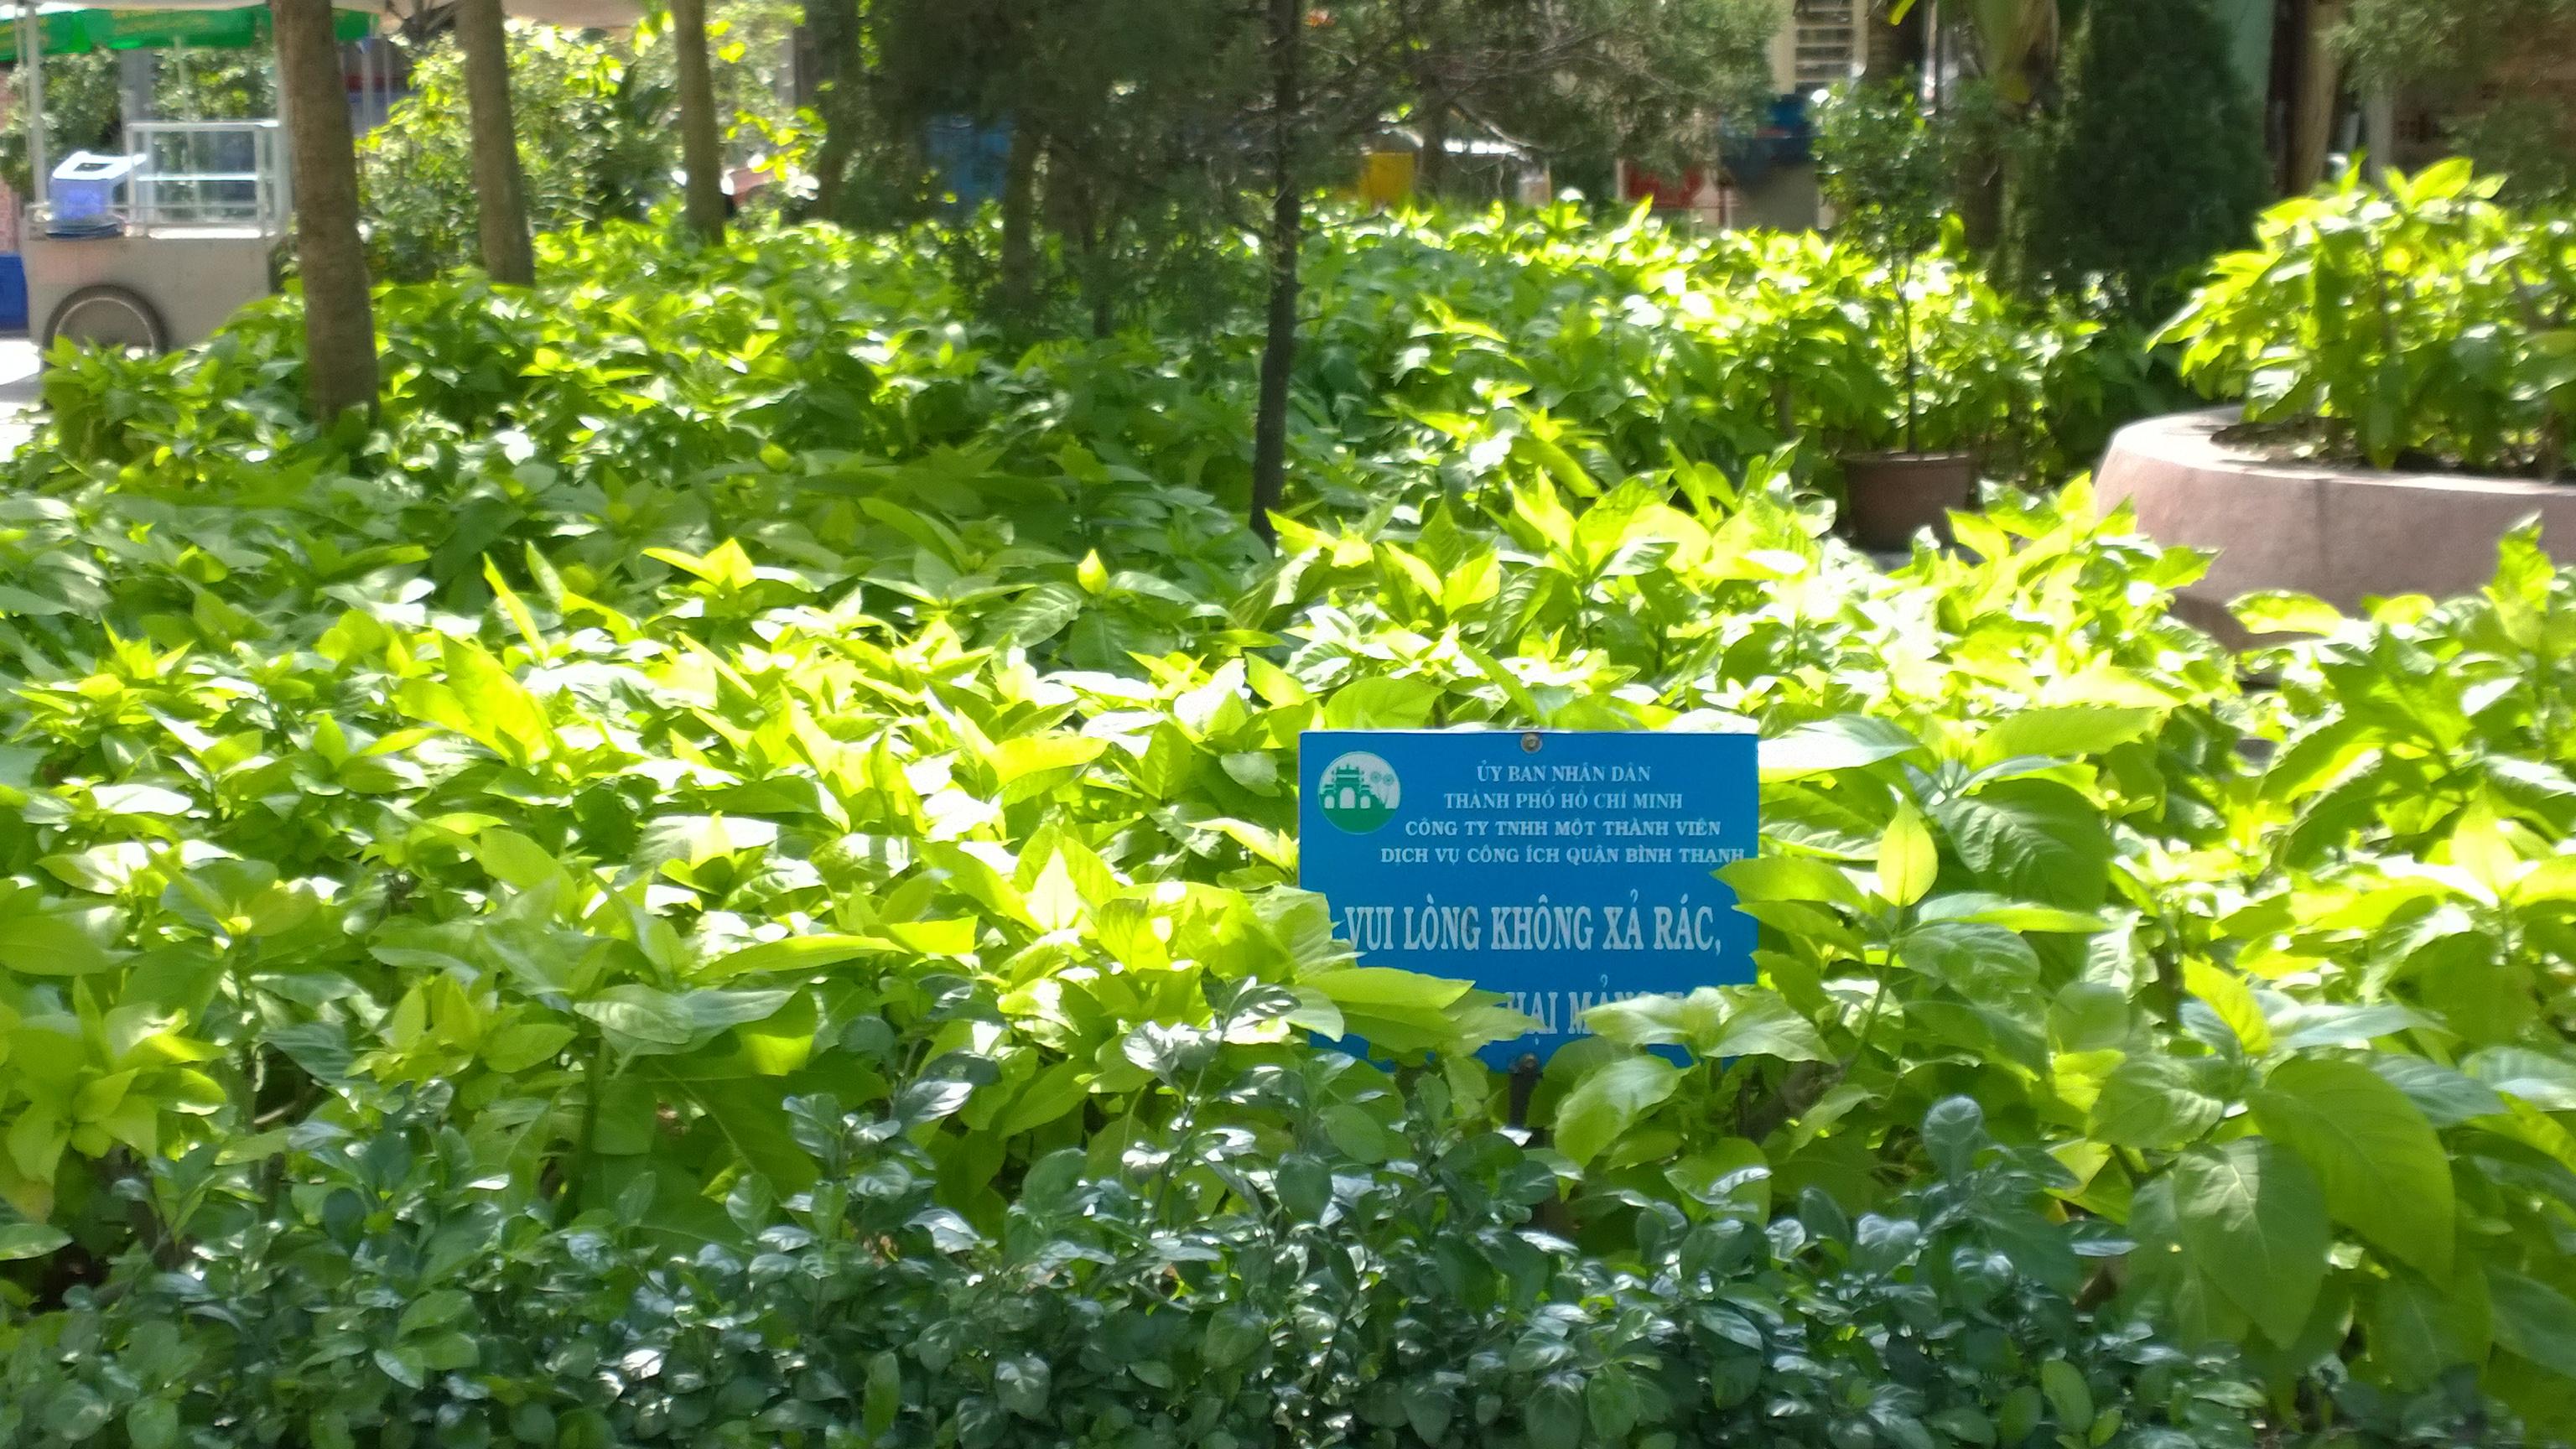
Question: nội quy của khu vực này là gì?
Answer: nội quy của khu vực này là không xả rác